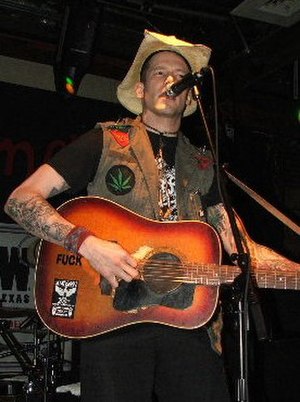
Hank Williams III
Hank Williams III blev født i Nashville i 1972, som henholdsvis barnebarn og søn af de to country-musikere Hank Williams og Hank Jr.. Oprørsk af natur, som III er, valgte han dog at fokusere på punkmusikken i starten af sin karriere. Mest af alt fokuserede han dog på at ryge en masse hash.